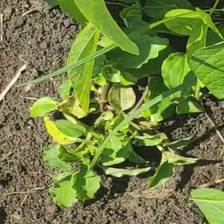
Weed species: Kena_(Commplina_benghalensio)